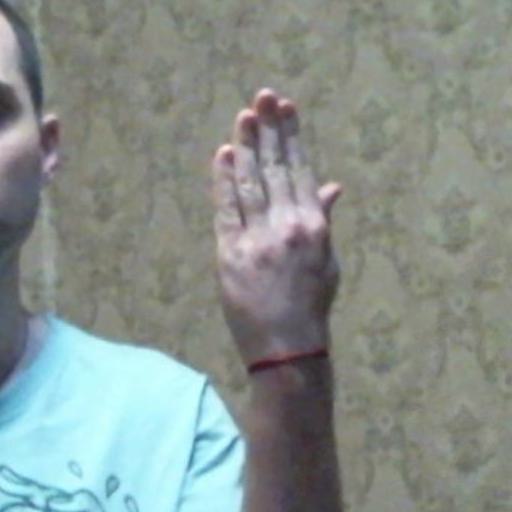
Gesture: stop_inverted